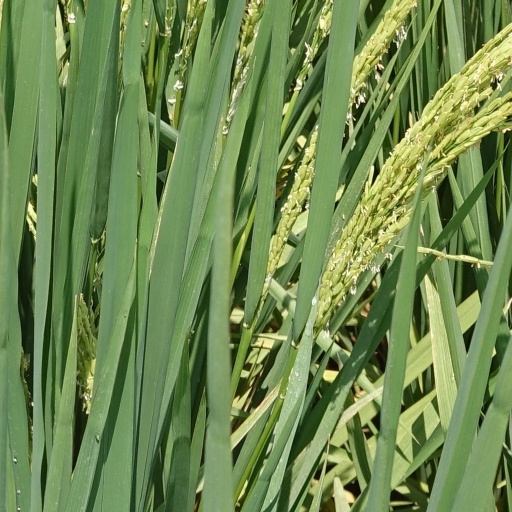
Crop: rice